Æthelflæd

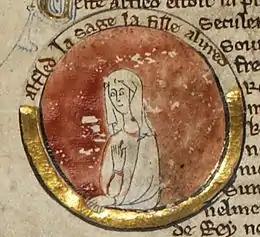
Æthelflæd in the thirteenth century "Genealogical Chronicle of the English Kings"

At the end of the ninth century, Æthelred and Æthelflæd fortified Worcester, with the permission of King Alfred and at the request of Bishop Werferth, described in the charter as "their friend". They granted the church of Worcester a half share of the rights of lordship over the city, covering land rents and the proceeds of justice, and in return the cathedral community agreed in perpetuity to dedicate a psalm to them three times a day and a mass and thirty psalms every Saturday. As the rights of lordship had previously belonged fully to the church, this represented the beginning of transfer from episcopal to secular control of the city. In 904 Bishop Werferth granted a lease of land in the city to Æthelred and Æthelflæd, to be held for the duration of their lives and that of their daughter Ælfwynn. The land was valuable, including most of the city's usable river frontage, and control of it enabled the Mercian rulers to dominate over and profit from the city.